Eisstadion im Sahnpark

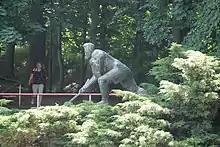
The pioneer of the sport of ice hockey in the Leipzig region, Horst cutter, as a bronze sculpture at the entrance of the ice rink

Eisstadion im Sahnpark, is an arena in Crimmitschau, Germany. It is primarily used for ice hockey, and is the home to the ETC Crimmitschau of the 2nd Bundesliga. It opened in 1964 and holds 5,222 spectators.